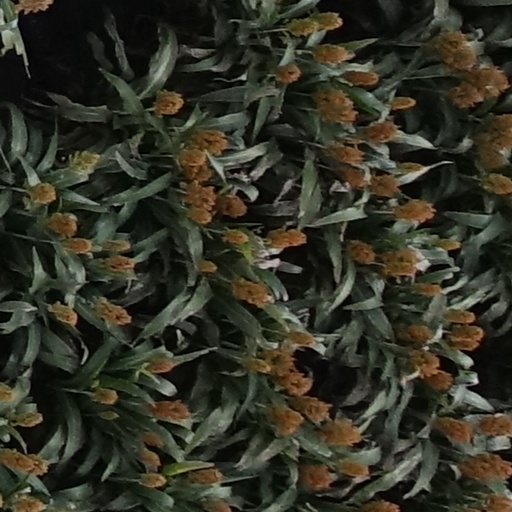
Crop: sorghum